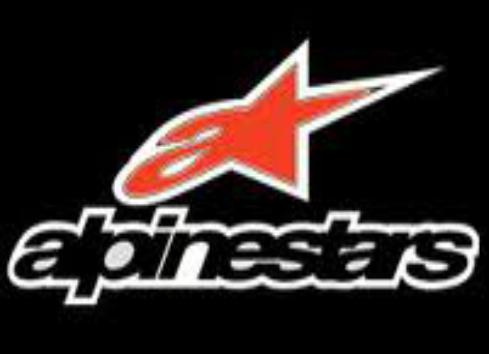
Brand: alpinestars-1
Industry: Clothes